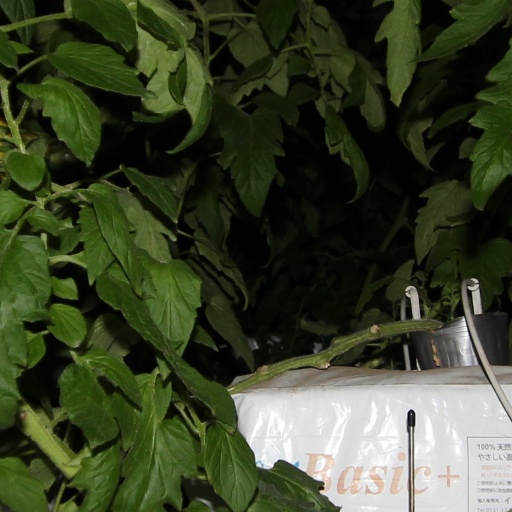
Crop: tomato